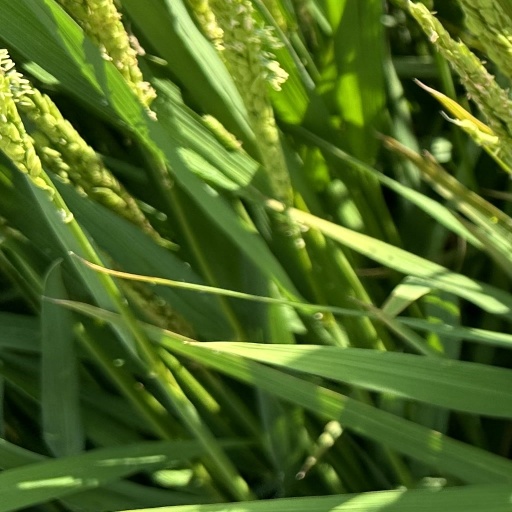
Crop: rice